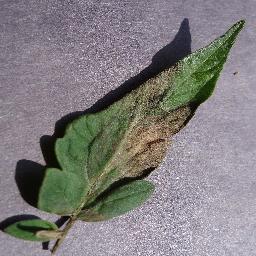
Label: Tomato___Late_blight